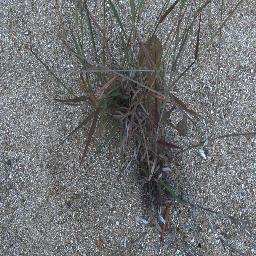
Label: negative